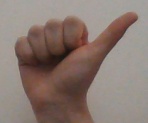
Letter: dhad